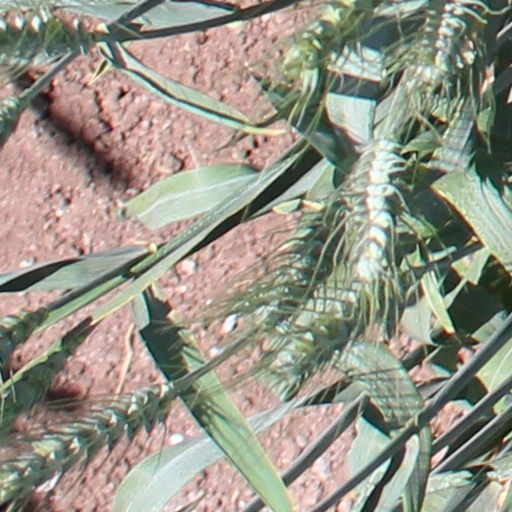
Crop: wheat